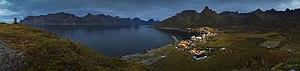
Berg est une kommune de Norvège. Elle est située dans le comté de Troms.